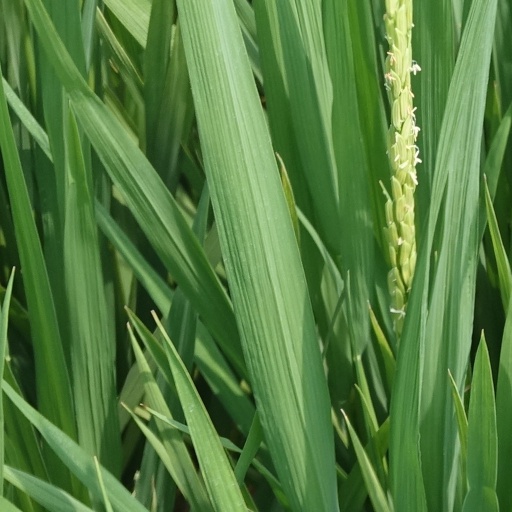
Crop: rice